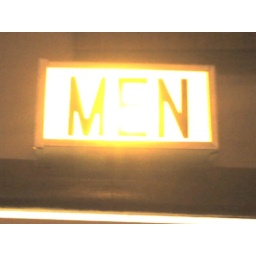
This is the lit sign above the bathroom at the VFW